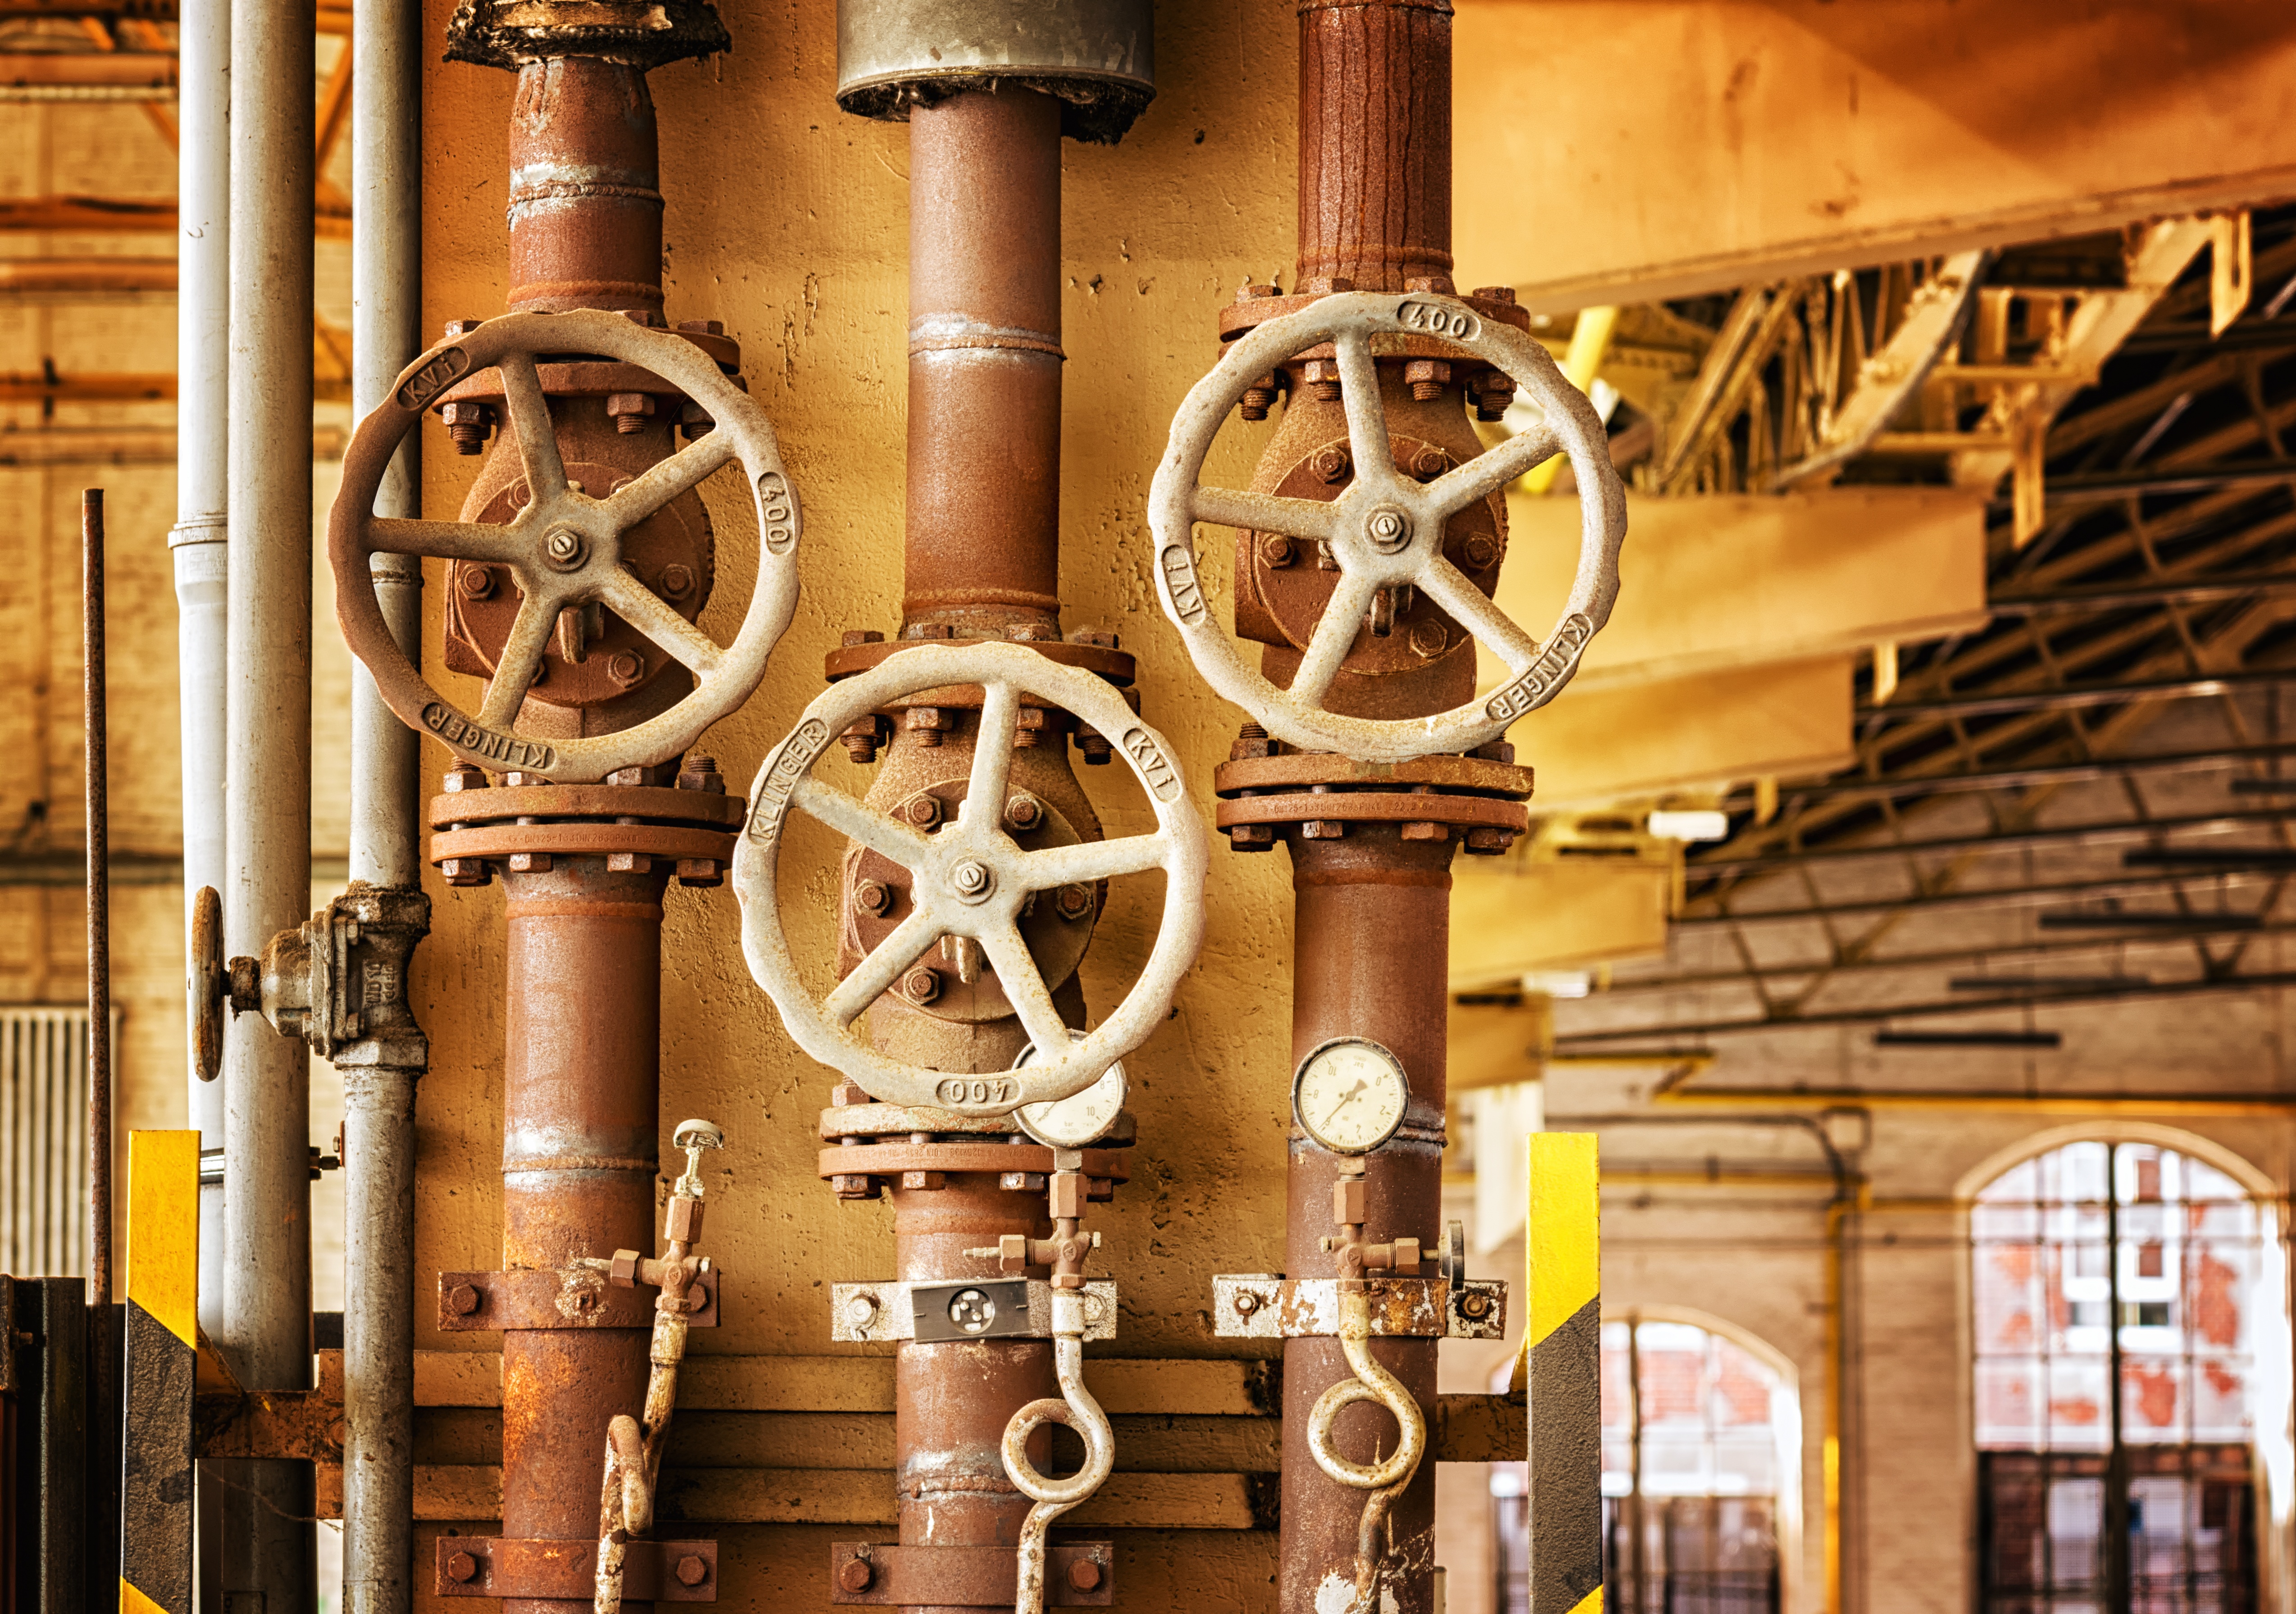
wood, wheel, retro, line, metal, nostalgia, industry, interior design, pipes, rusty, heating, turn, lock, transient, winery, stainless, brewery, valve, lost places, pforphoto, factory building, old factory, pressure gauge, about, water pipe, man made object, ancient history